John Leguizamo

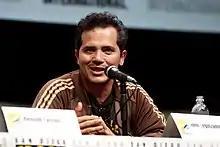
Leguizamo in 2013

In 2010, Leguizamo also guest-starred on "The Electric Company" as himself, rhyming about commas and quotation marks. In June 2010, Leguizamo opened his semi-autobiographical one-man theater show, "Klass Klown" (later renamed "Ghetto Klown"), based on his memoir "Pimps, Hos, Playa Hatas, and All the Rest of My Hollywood Friends: My Life". After the show had run at various theaters in the United States, and Leguizamo had performed an "unplugged" version of it under the title "John Leguizamo Warms Up" at a Chicago theater, it opened on Broadway in March 2011 at the Lyceum Theatre. The show, about Leguizamo's path from obscurity to stardom, opened to many positive reviews and was extended through July 10, 2011. A CD of the show was released. In 2011, Leguizamo received the Outer Critics Circle Award for Outstanding Solo Performance, and the Drama Desk Award for Outstanding Solo Performance for his performance in the show. In September 2011, Leguizamo began an international tour of "Ghetto Klown" in Los Angeles. On July 13, 2012, PBS debuted "Tales From a Ghetto Klown," a documentary about Leguizamo's life and the show's development. On November 16, 2013, John taped "Ghetto Klown" at The New Jersey Performing Arts Center in Newark, NJ for HBO.